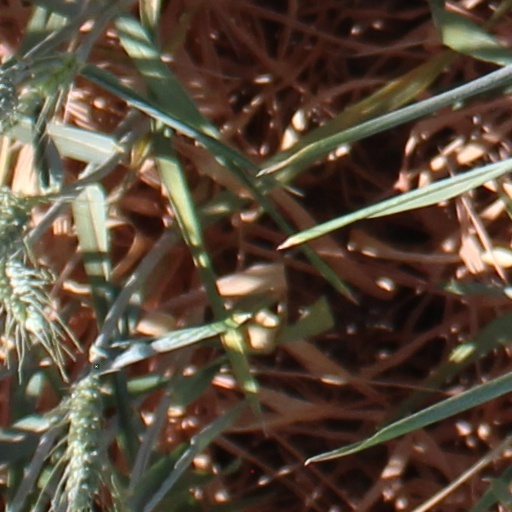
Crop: wheat